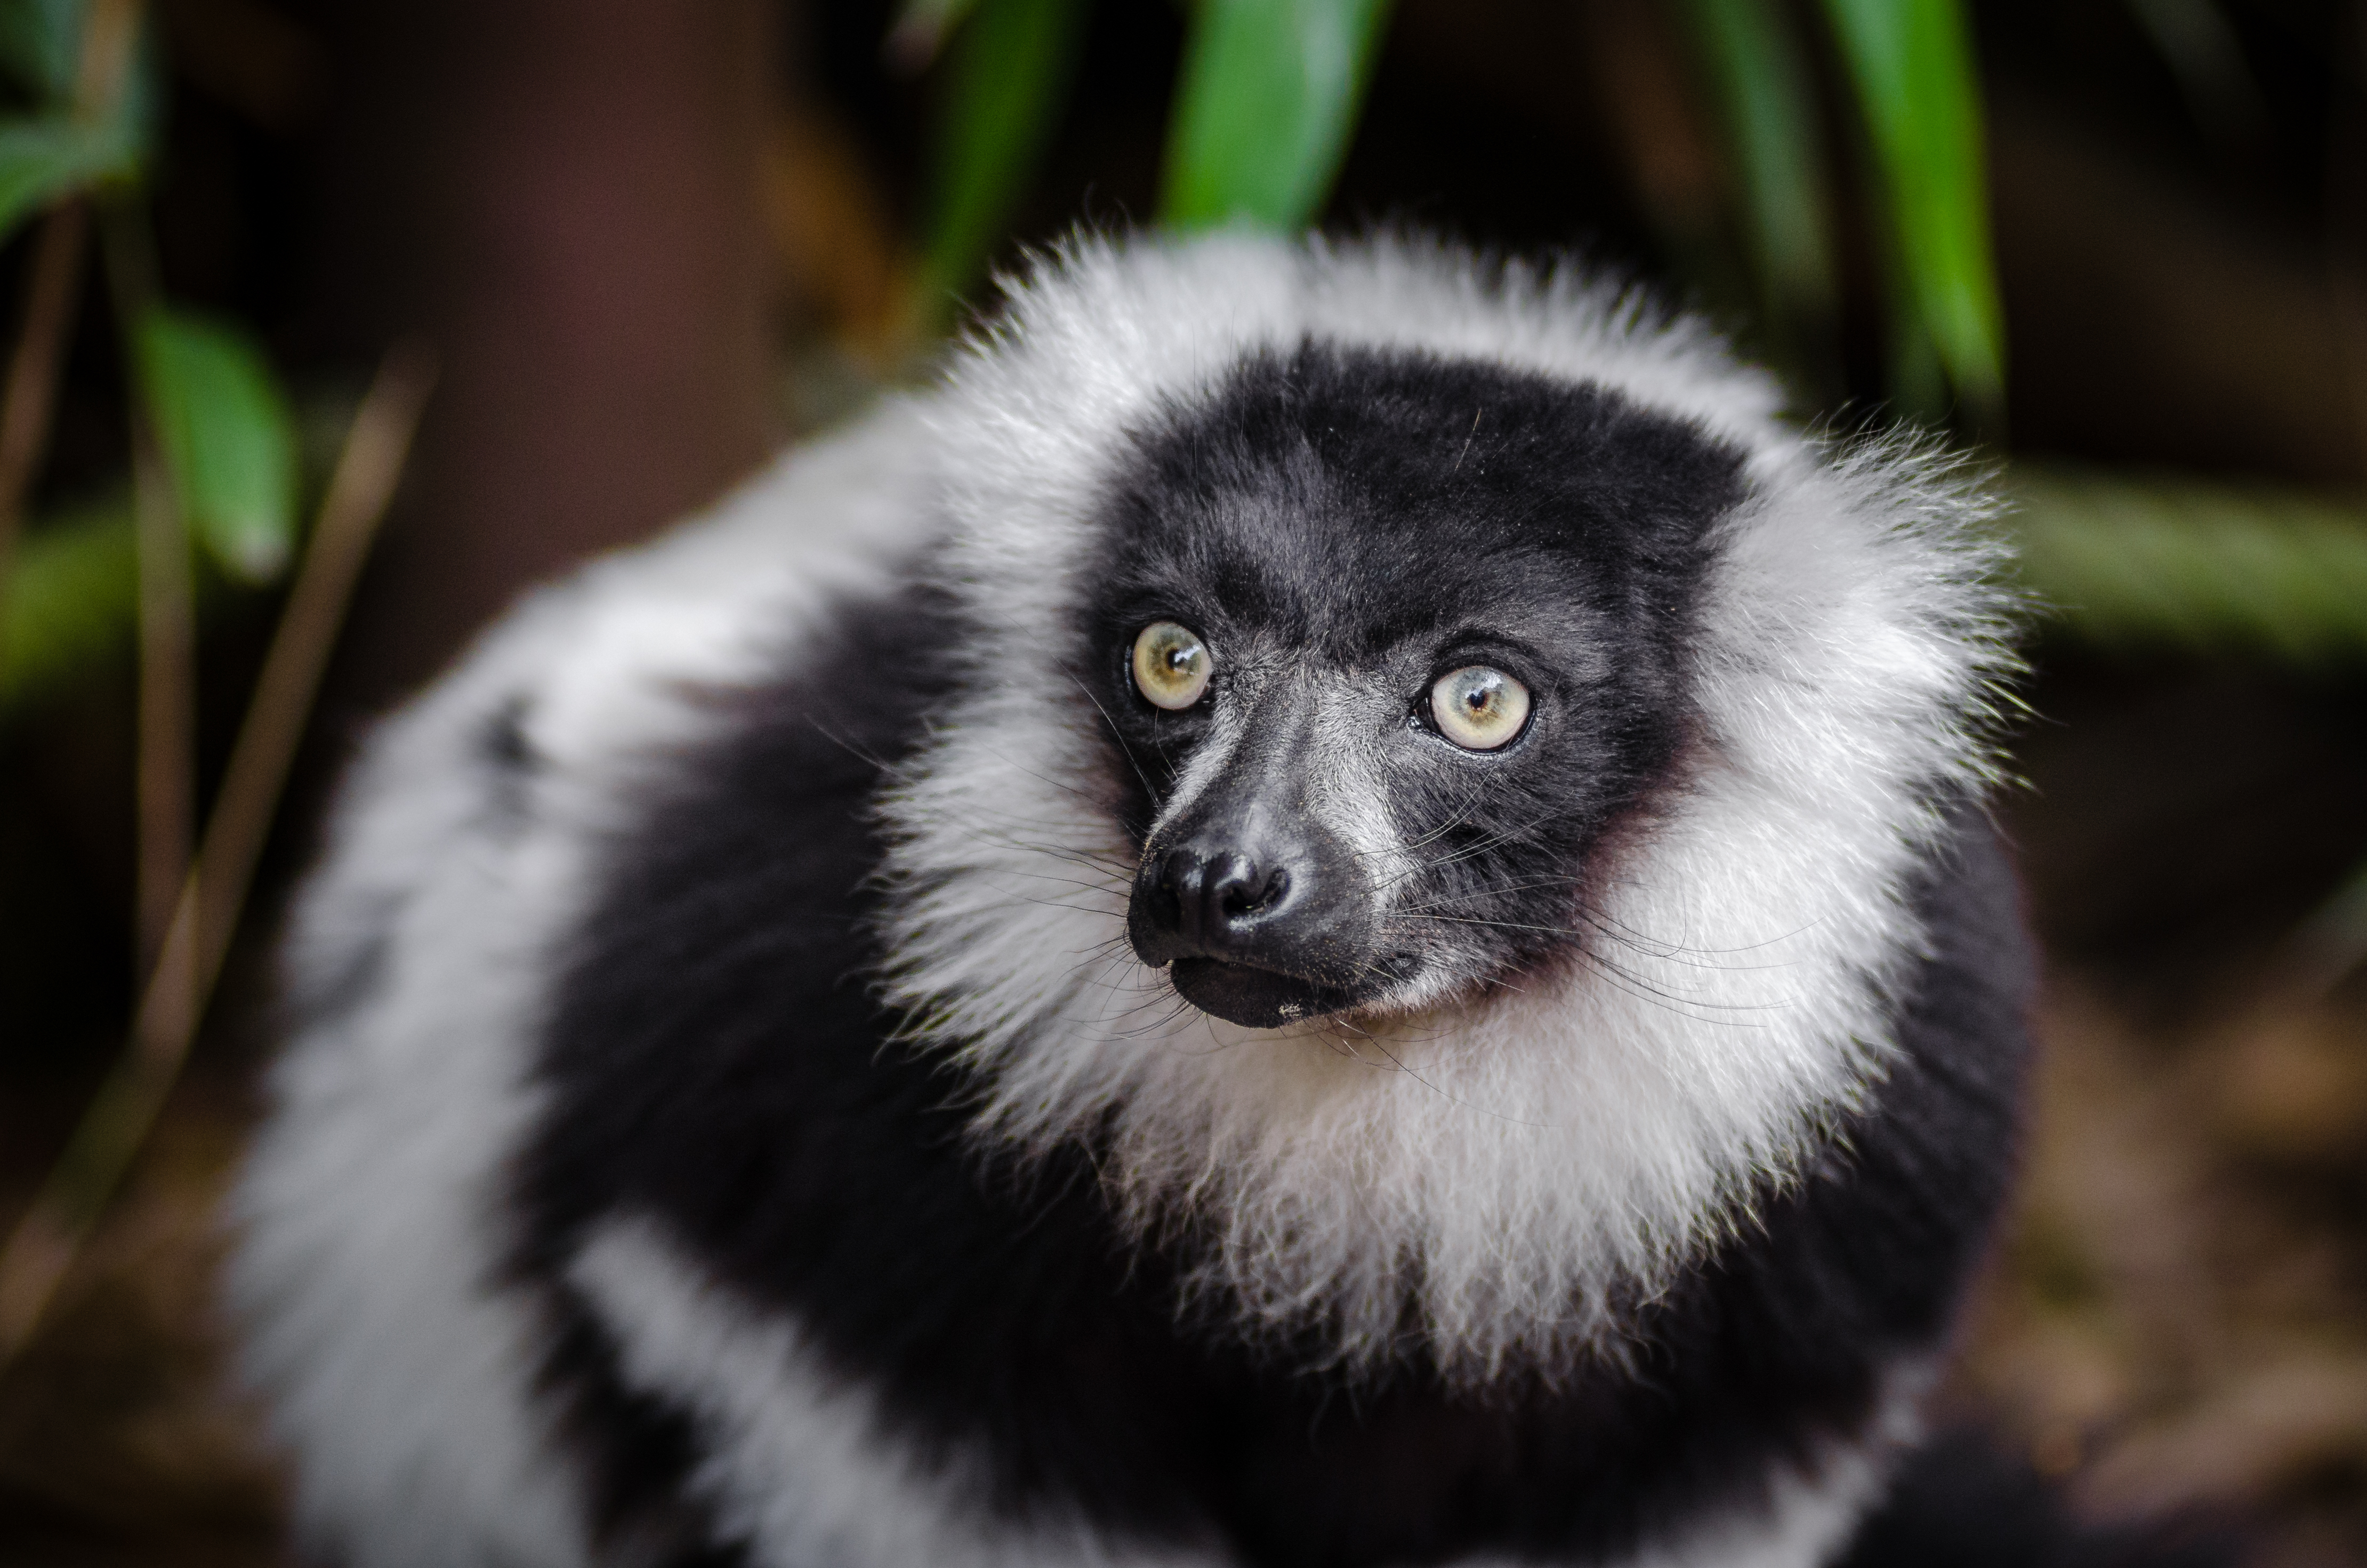
animal, wildlife, zoo, mammal, fauna, primate, close up, madagascar, vertebrate, lemur, new world monkey